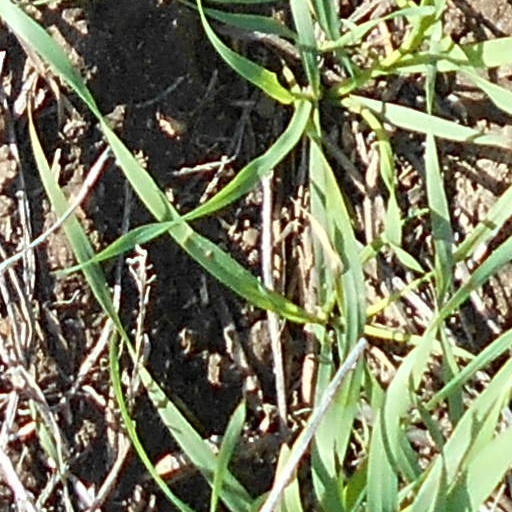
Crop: wheat